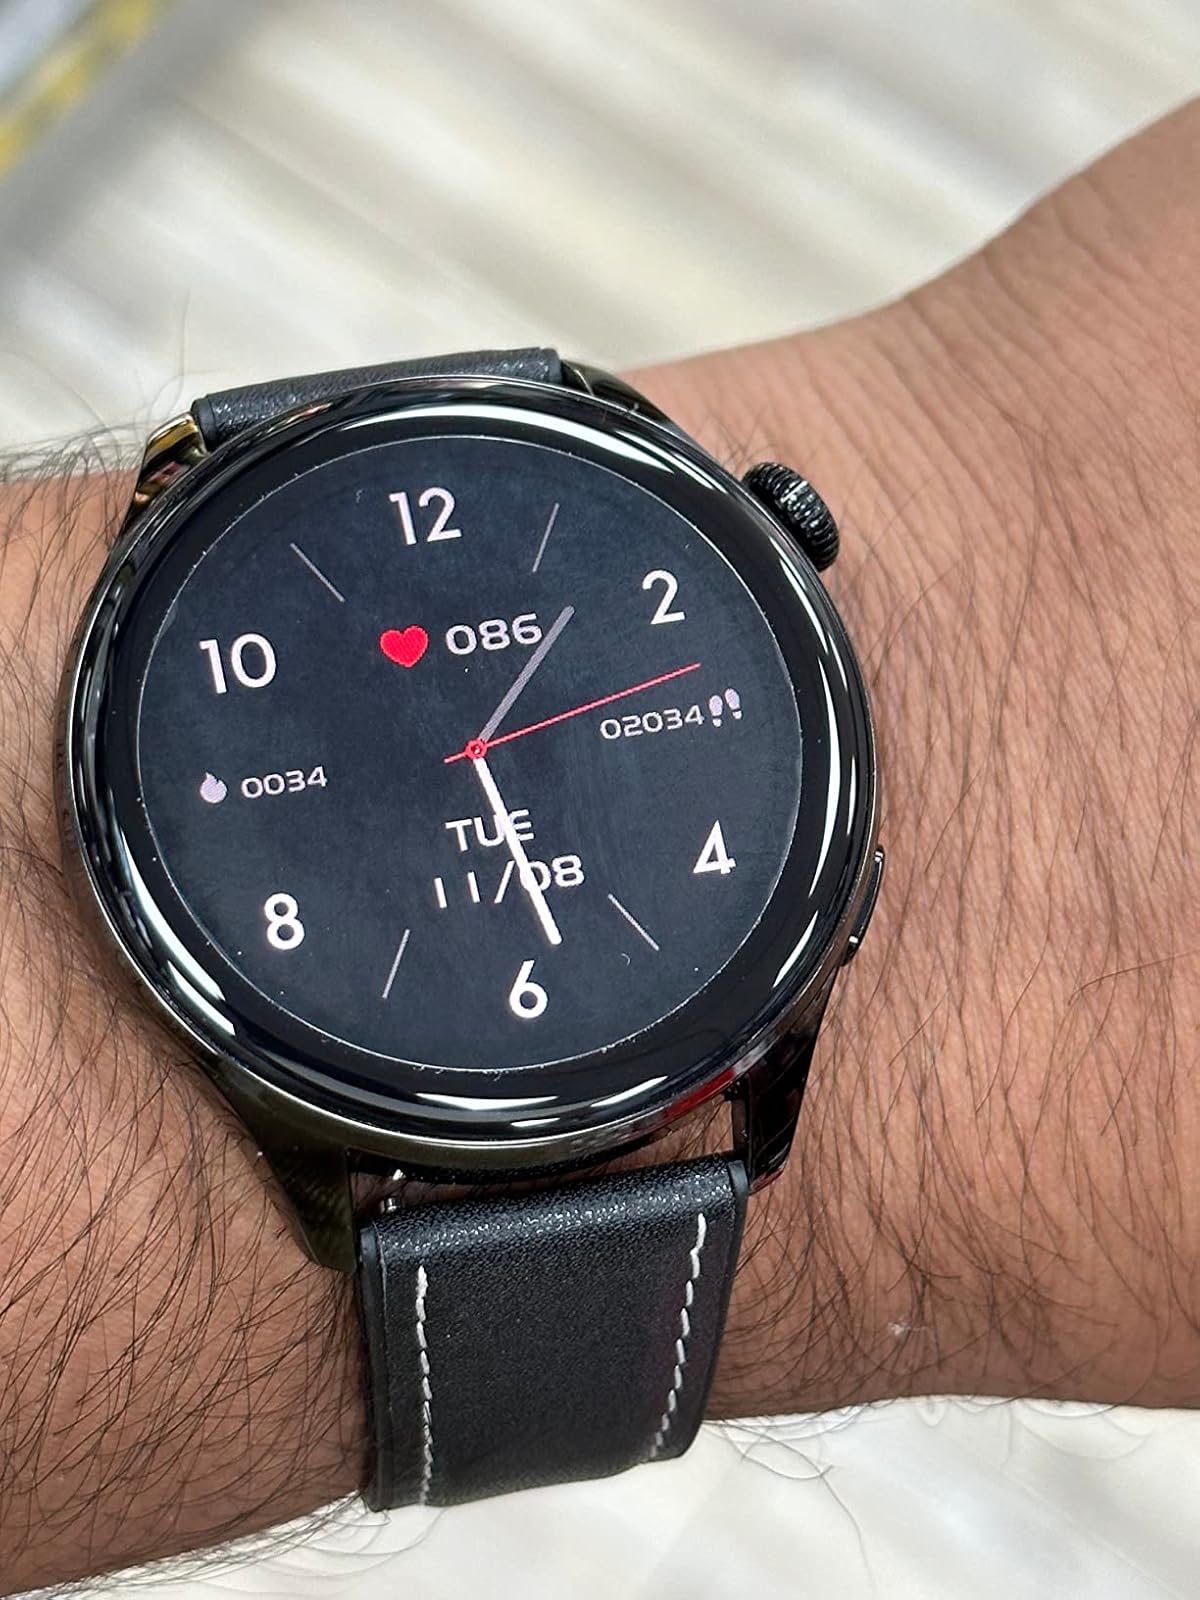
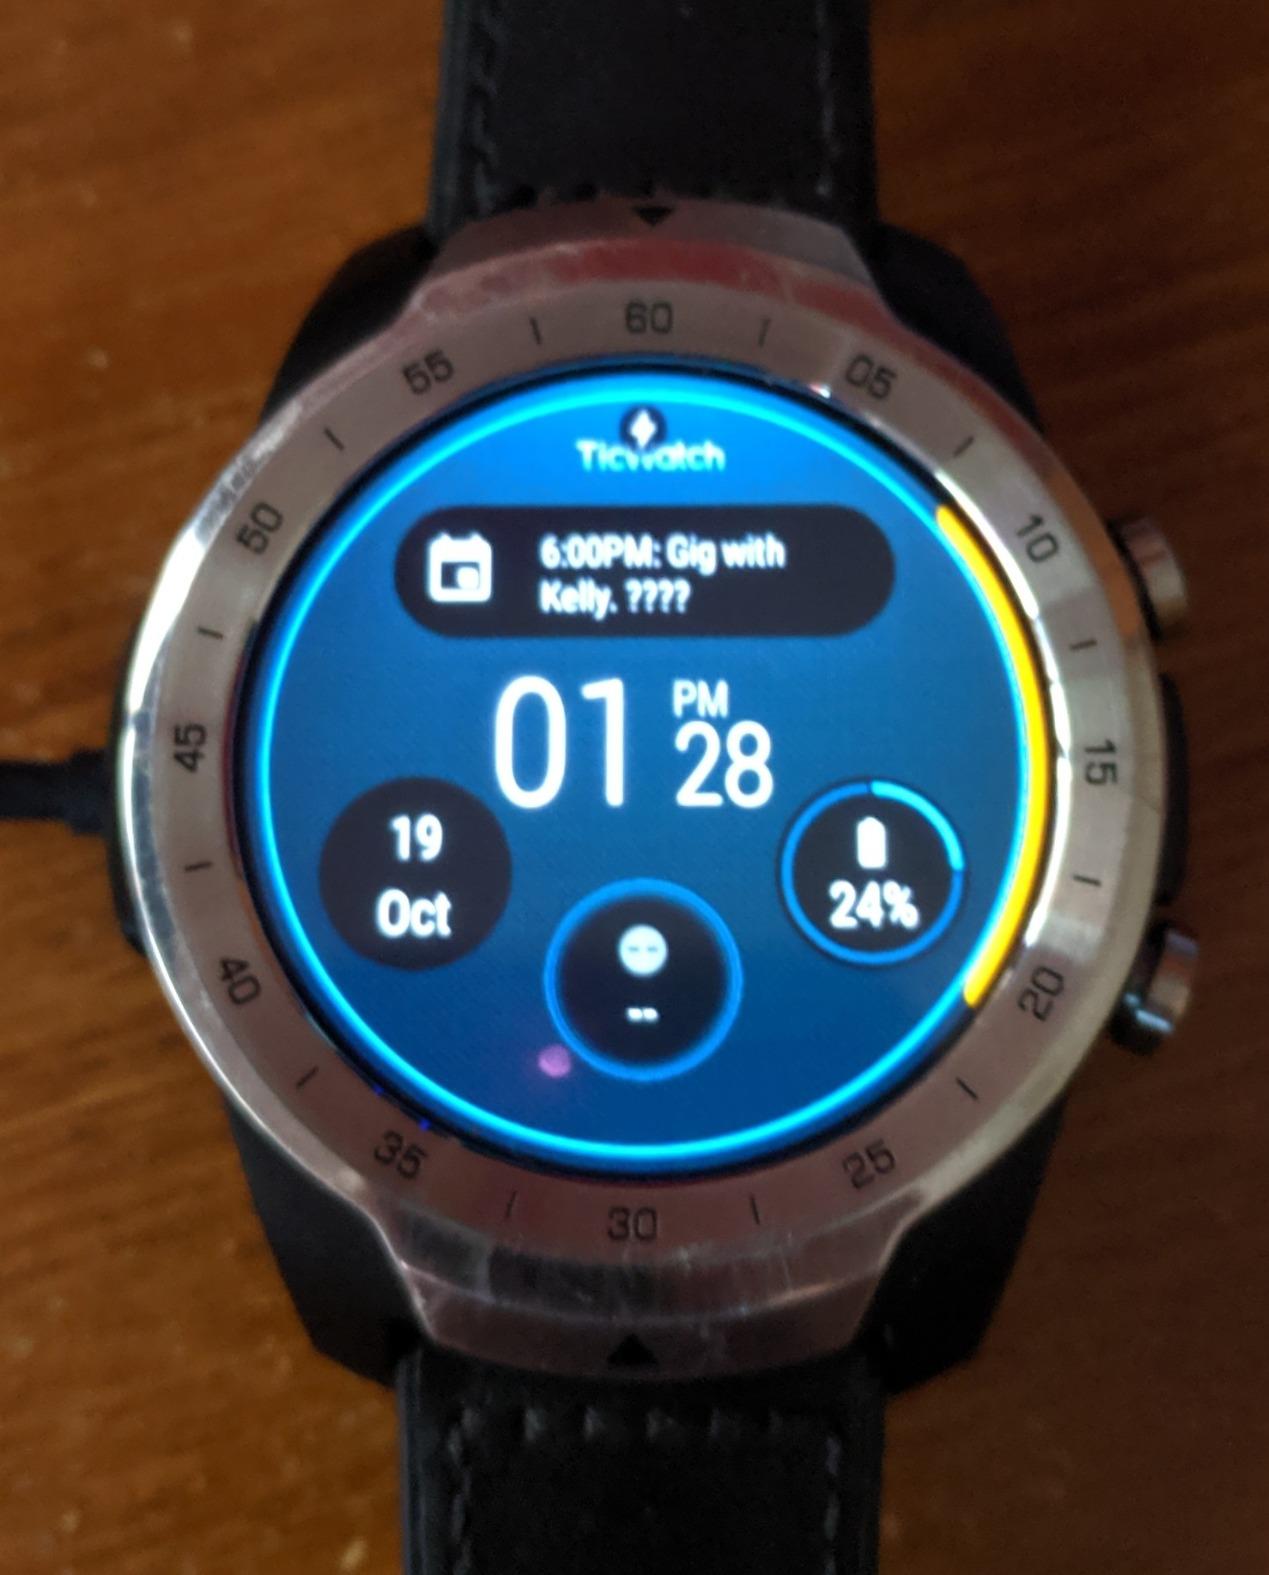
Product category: smartwatch
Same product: no